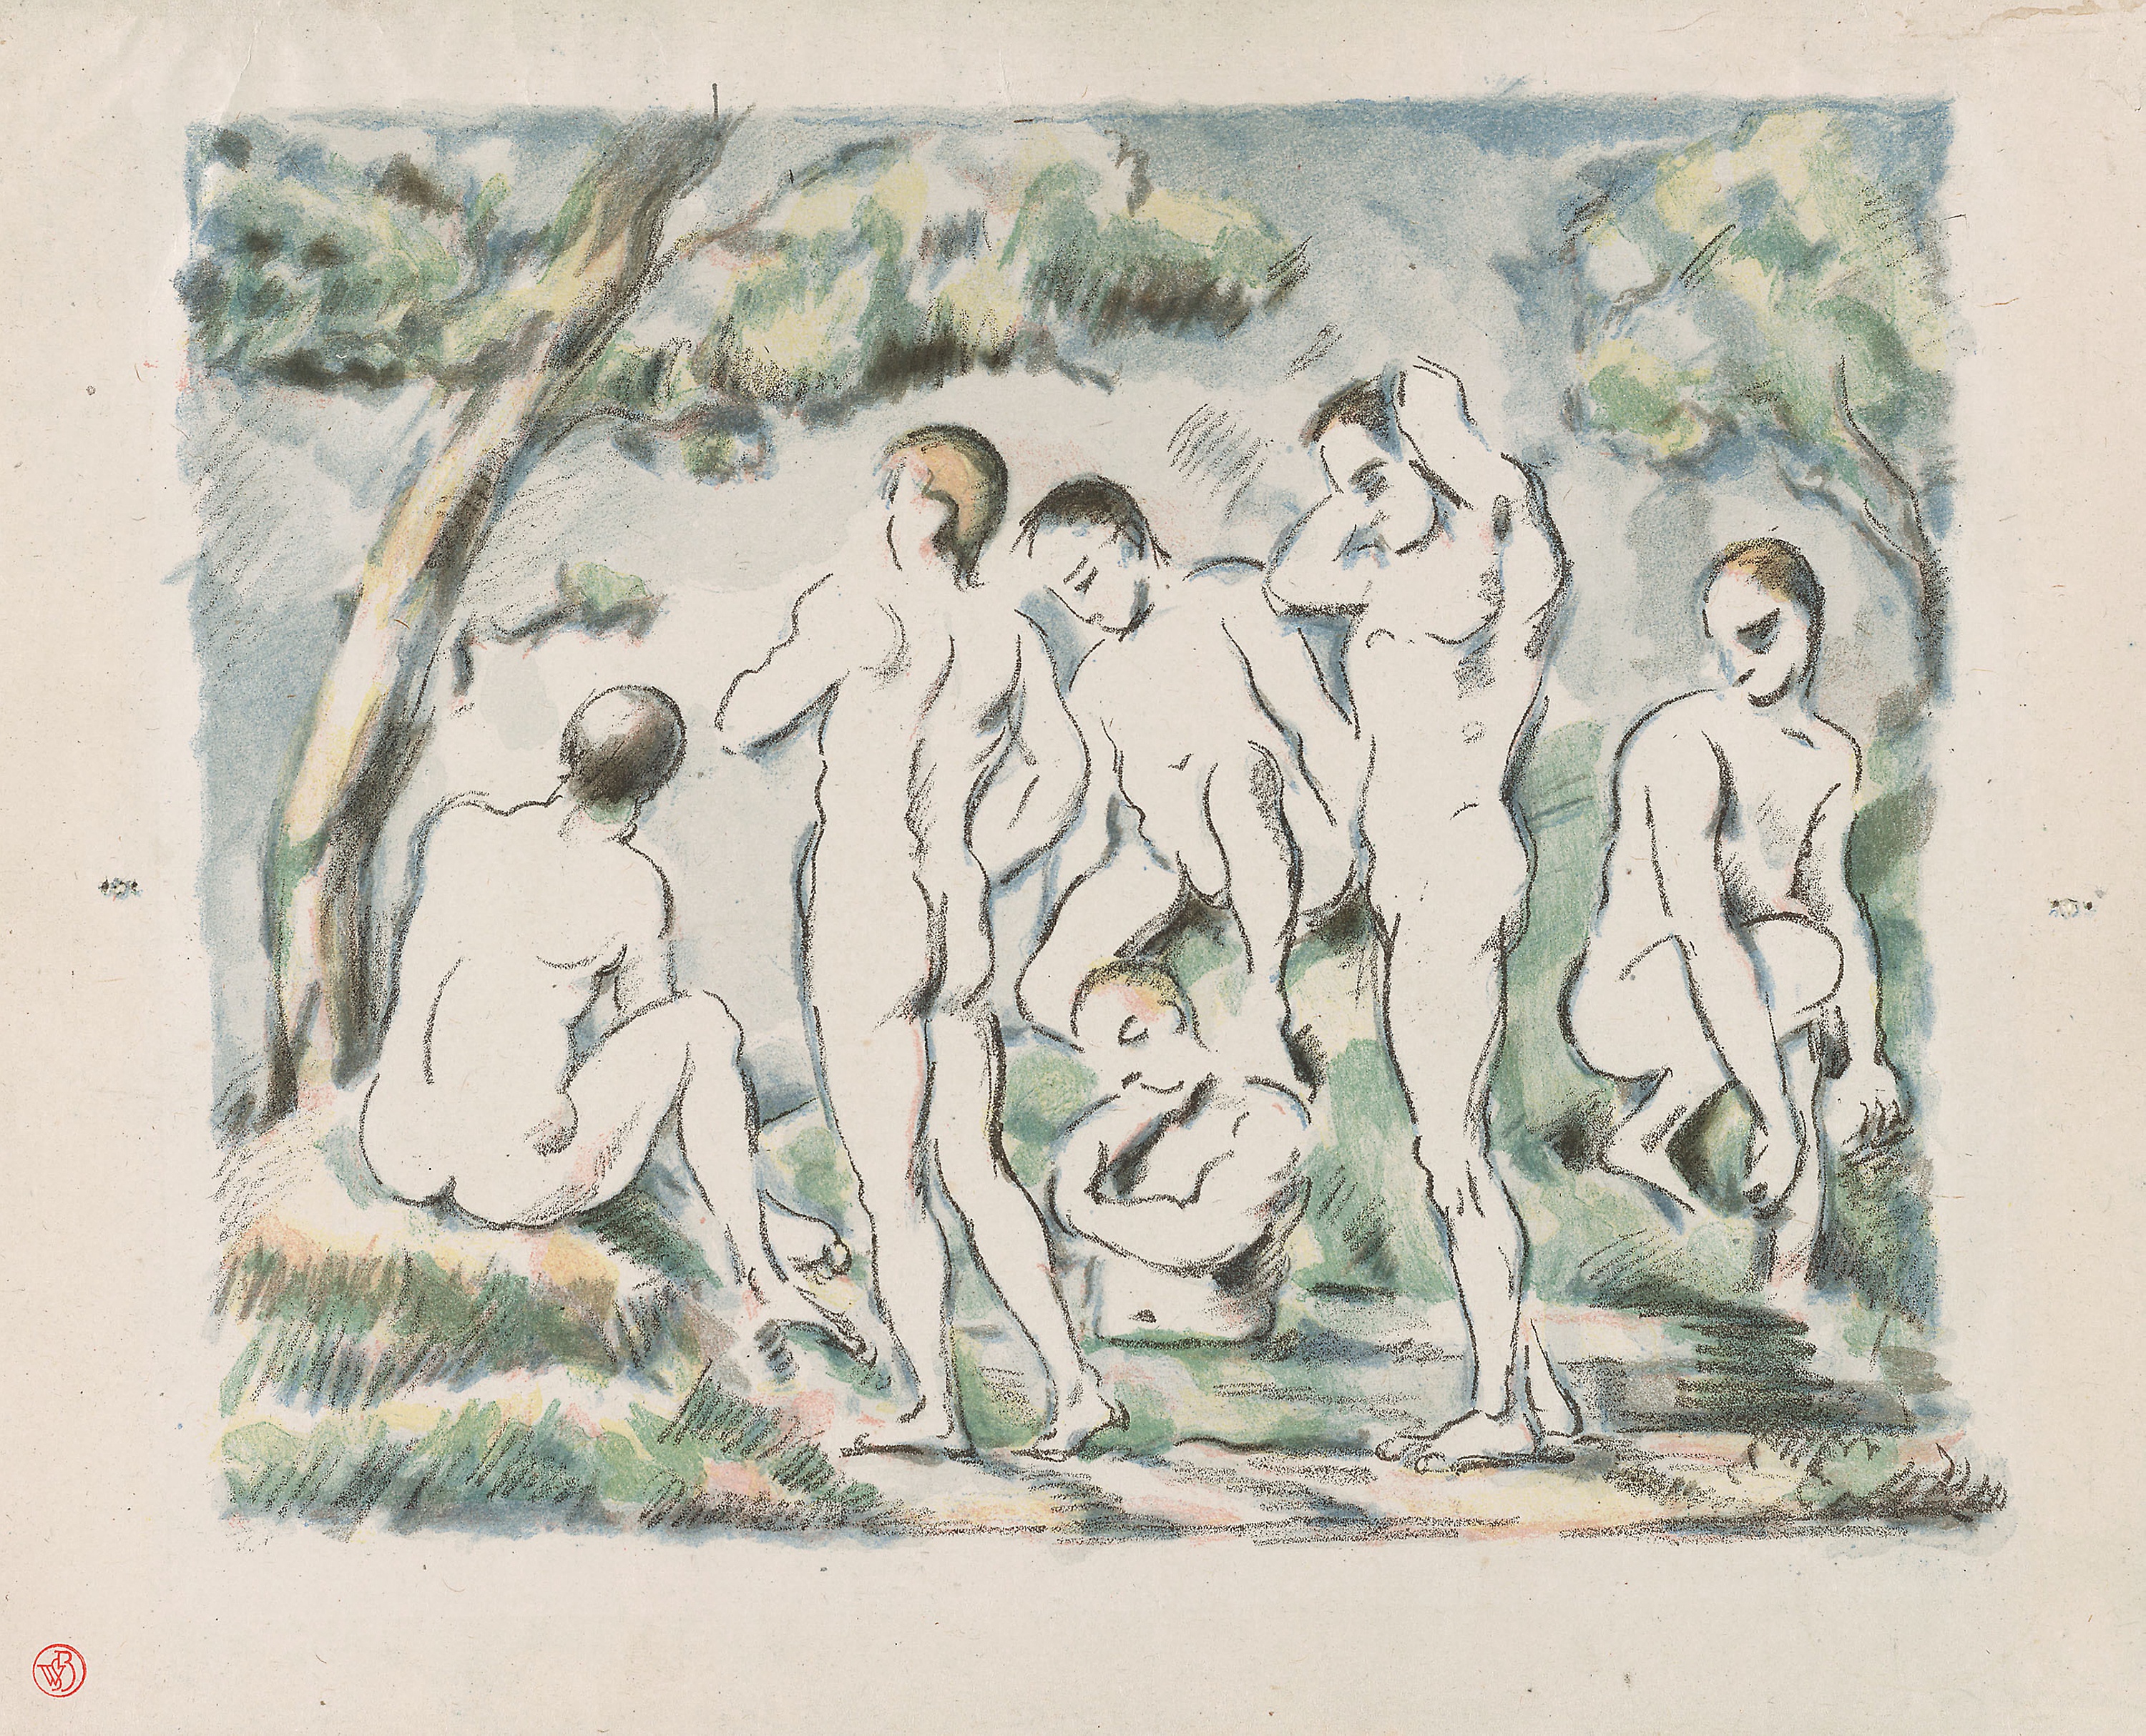
art, painting, drawing, artwork, watercolor paint, paint, illustration, tree